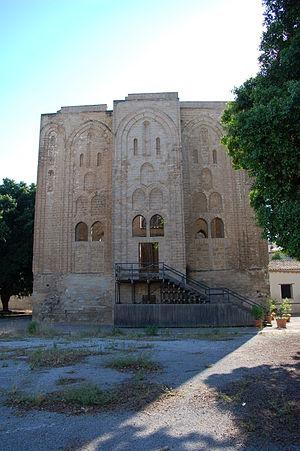
L’architecture normande de Sicile, ou architecture arabo-normande de Sicile, ou architecture normanno-arabo-byzantine désigne l'ensemble des édifices et décors architecturaux marqués par l’interaction conjointe des cultures normande, arabe et byzantine après la conquête par les Normands de la Sicile, dès 1061, jusqu’aux environs de 1250. Cette architecture se caractérise par des apports à la fois ornementaux mais aussi structurels dans la conception des bâtiments religieux, publics, ou palatiaux.
La Cuba Sottana, le château de Cuba, ou plus simplement, la Cuba, est un pavillon de repos, à l’origine à l’intérieur de l’un des Sollazzi Regi des rois normands de Sicile, qui se trouve à Palerme à l’intérieur du quartier homonyme. On l’appelle « sottana » pour la distinguer de la Cuba Soprana, qui fait maintenant partie de la Villa Napoli du XVIIIᵉ siècle.